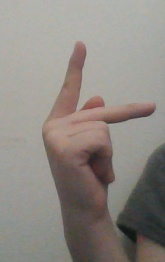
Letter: dha